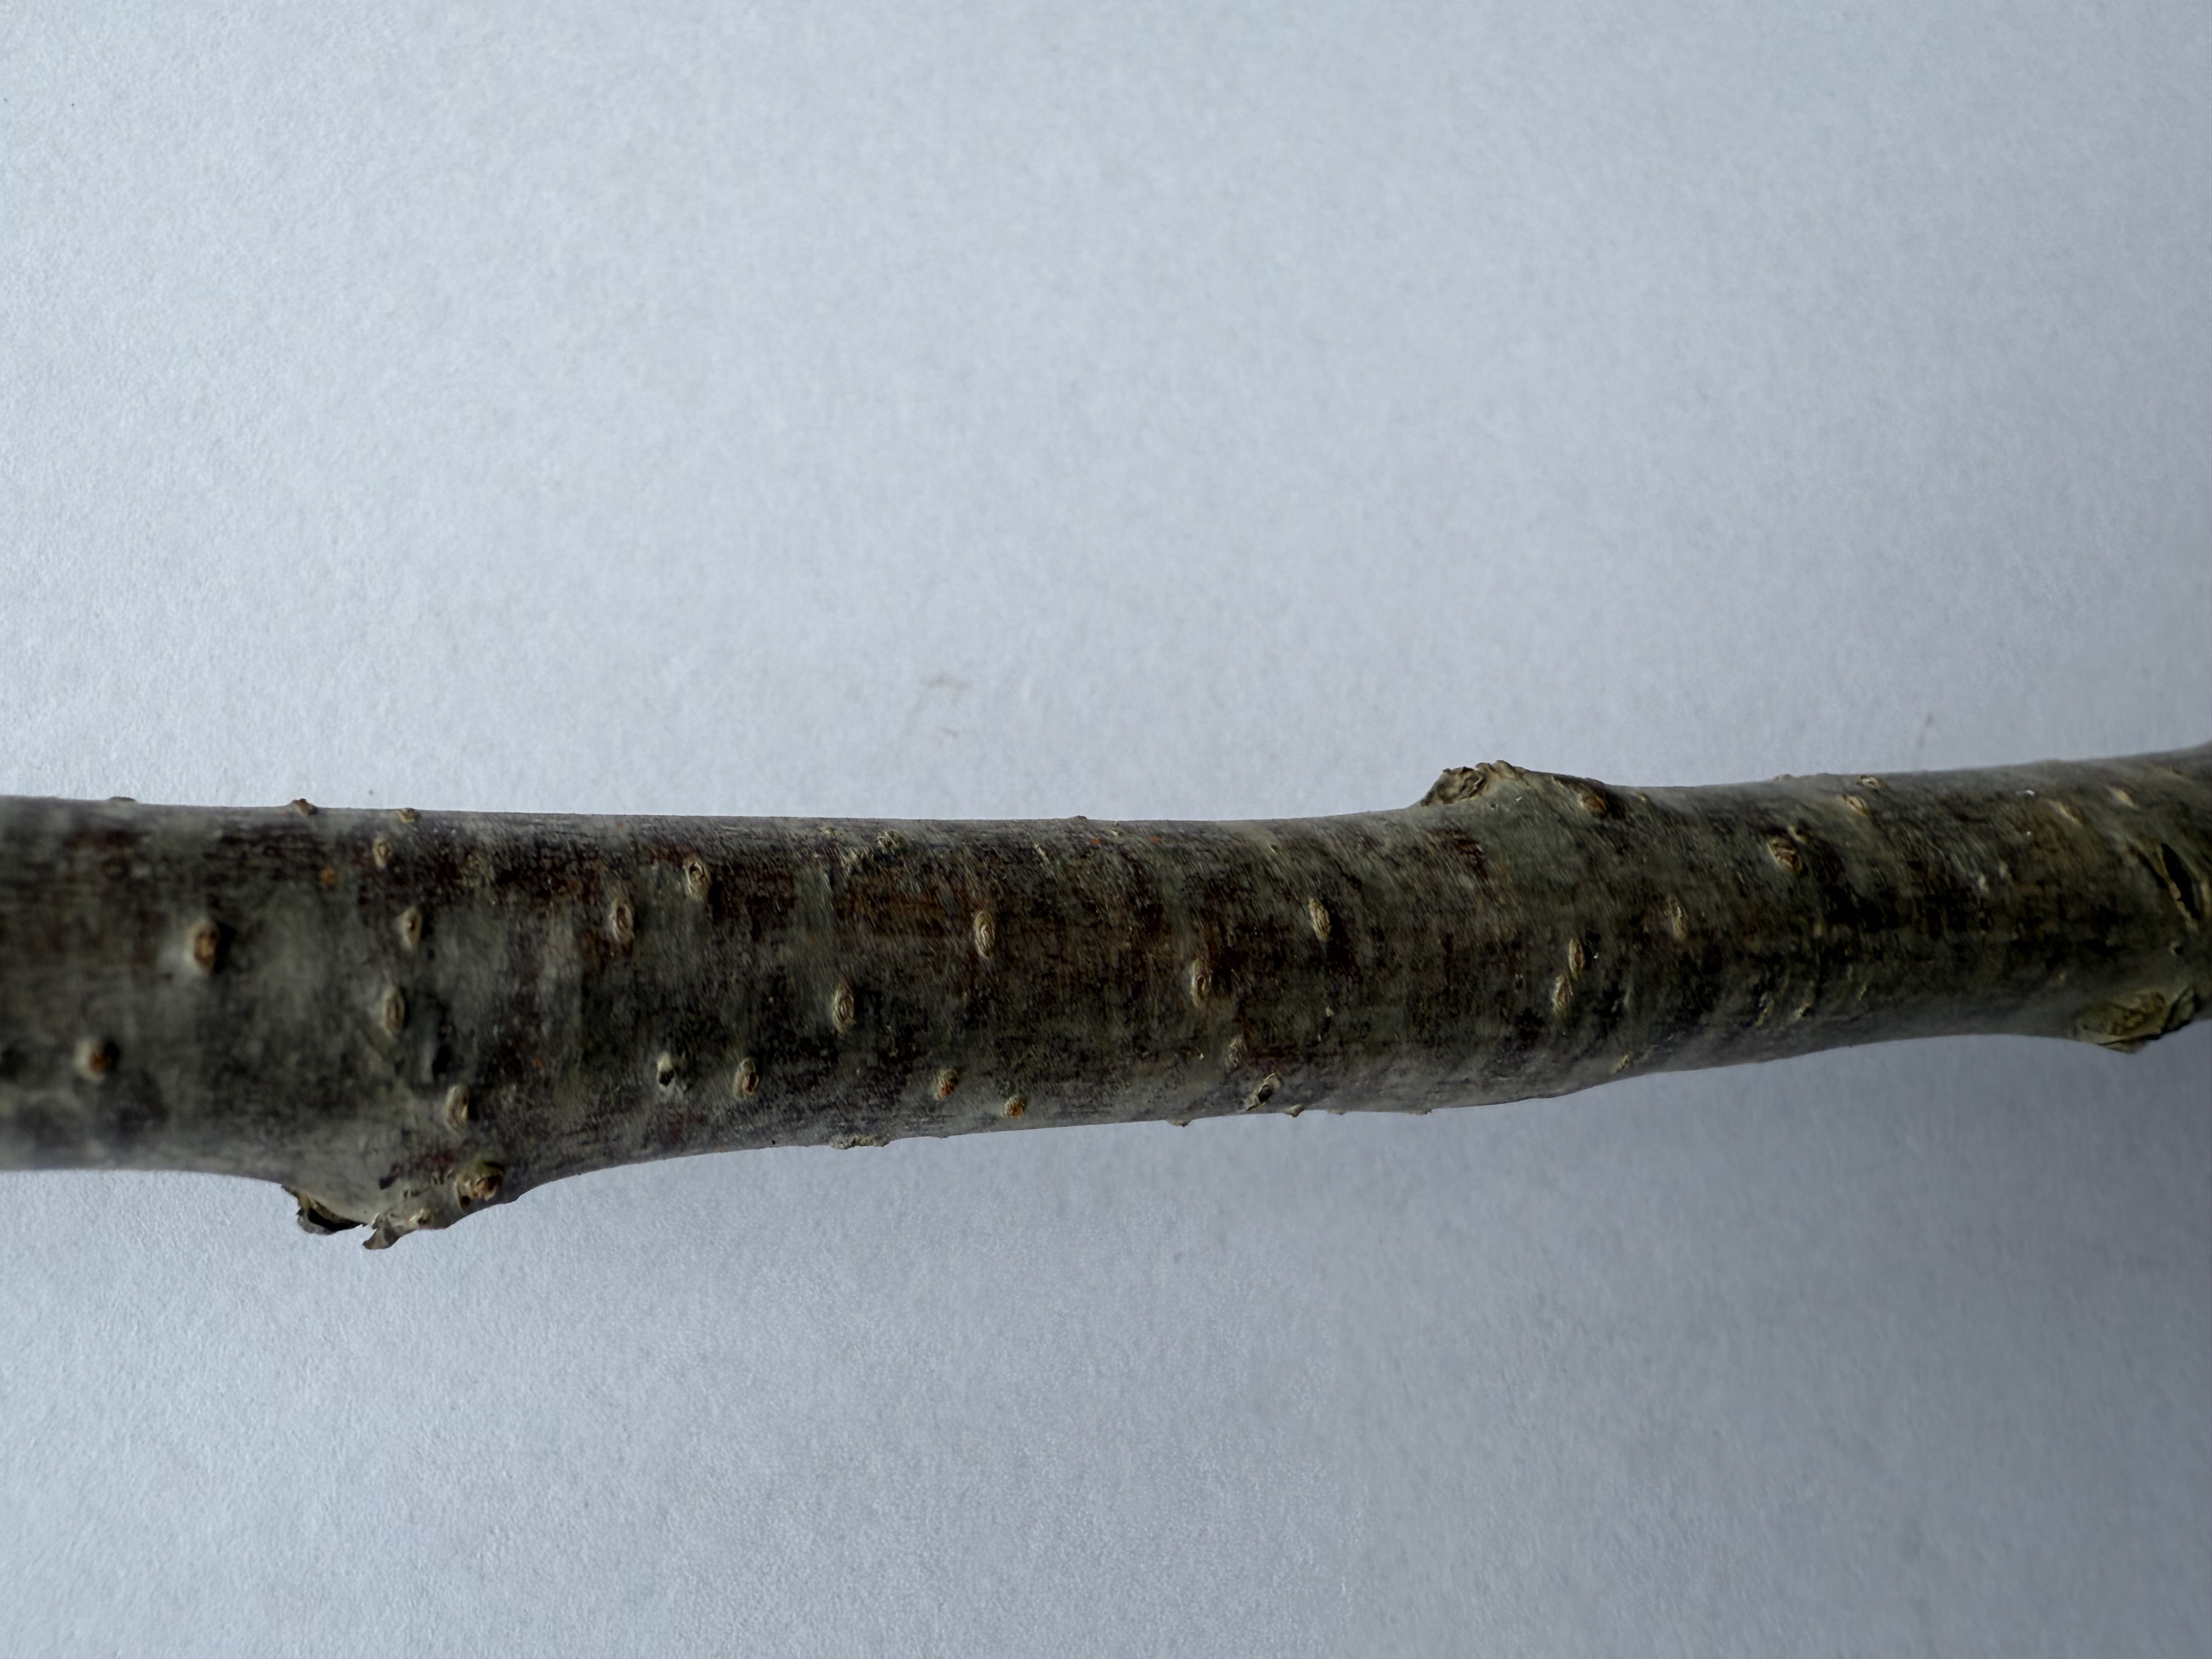
Variety: Ziraat 0900 Cherry